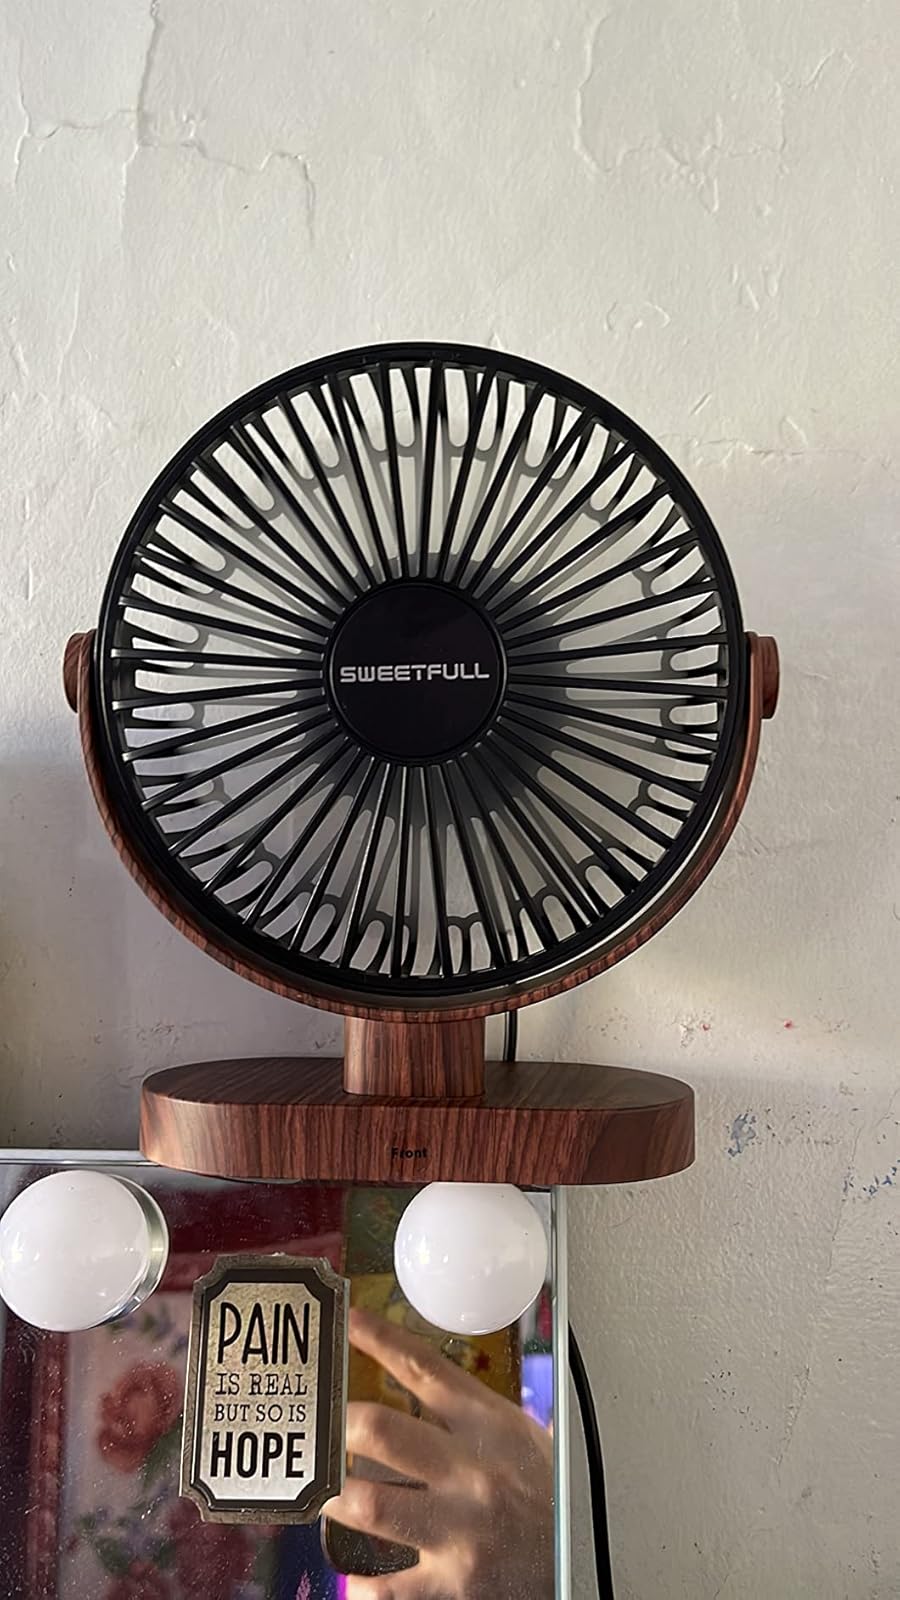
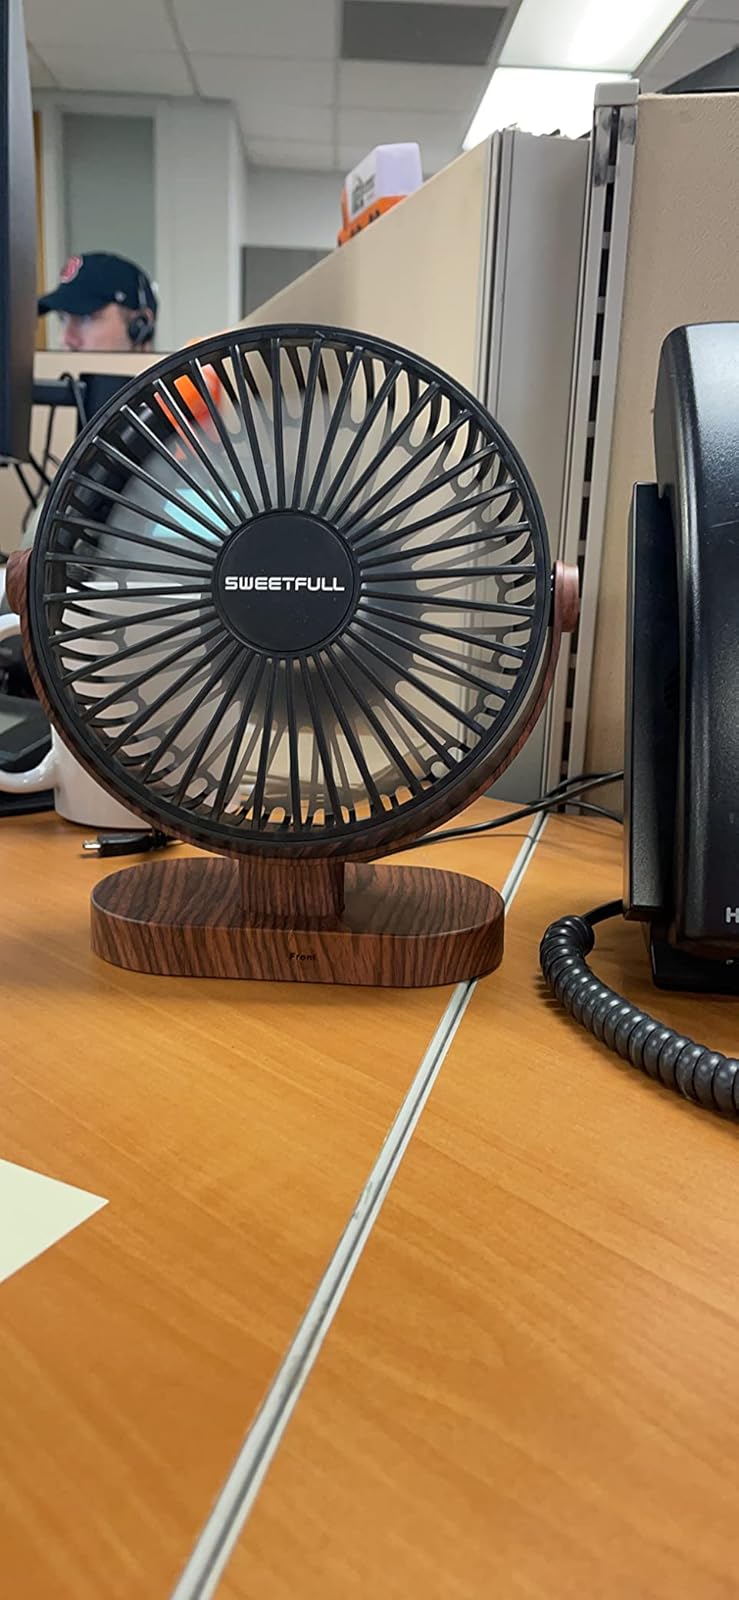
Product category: fan
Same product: yes